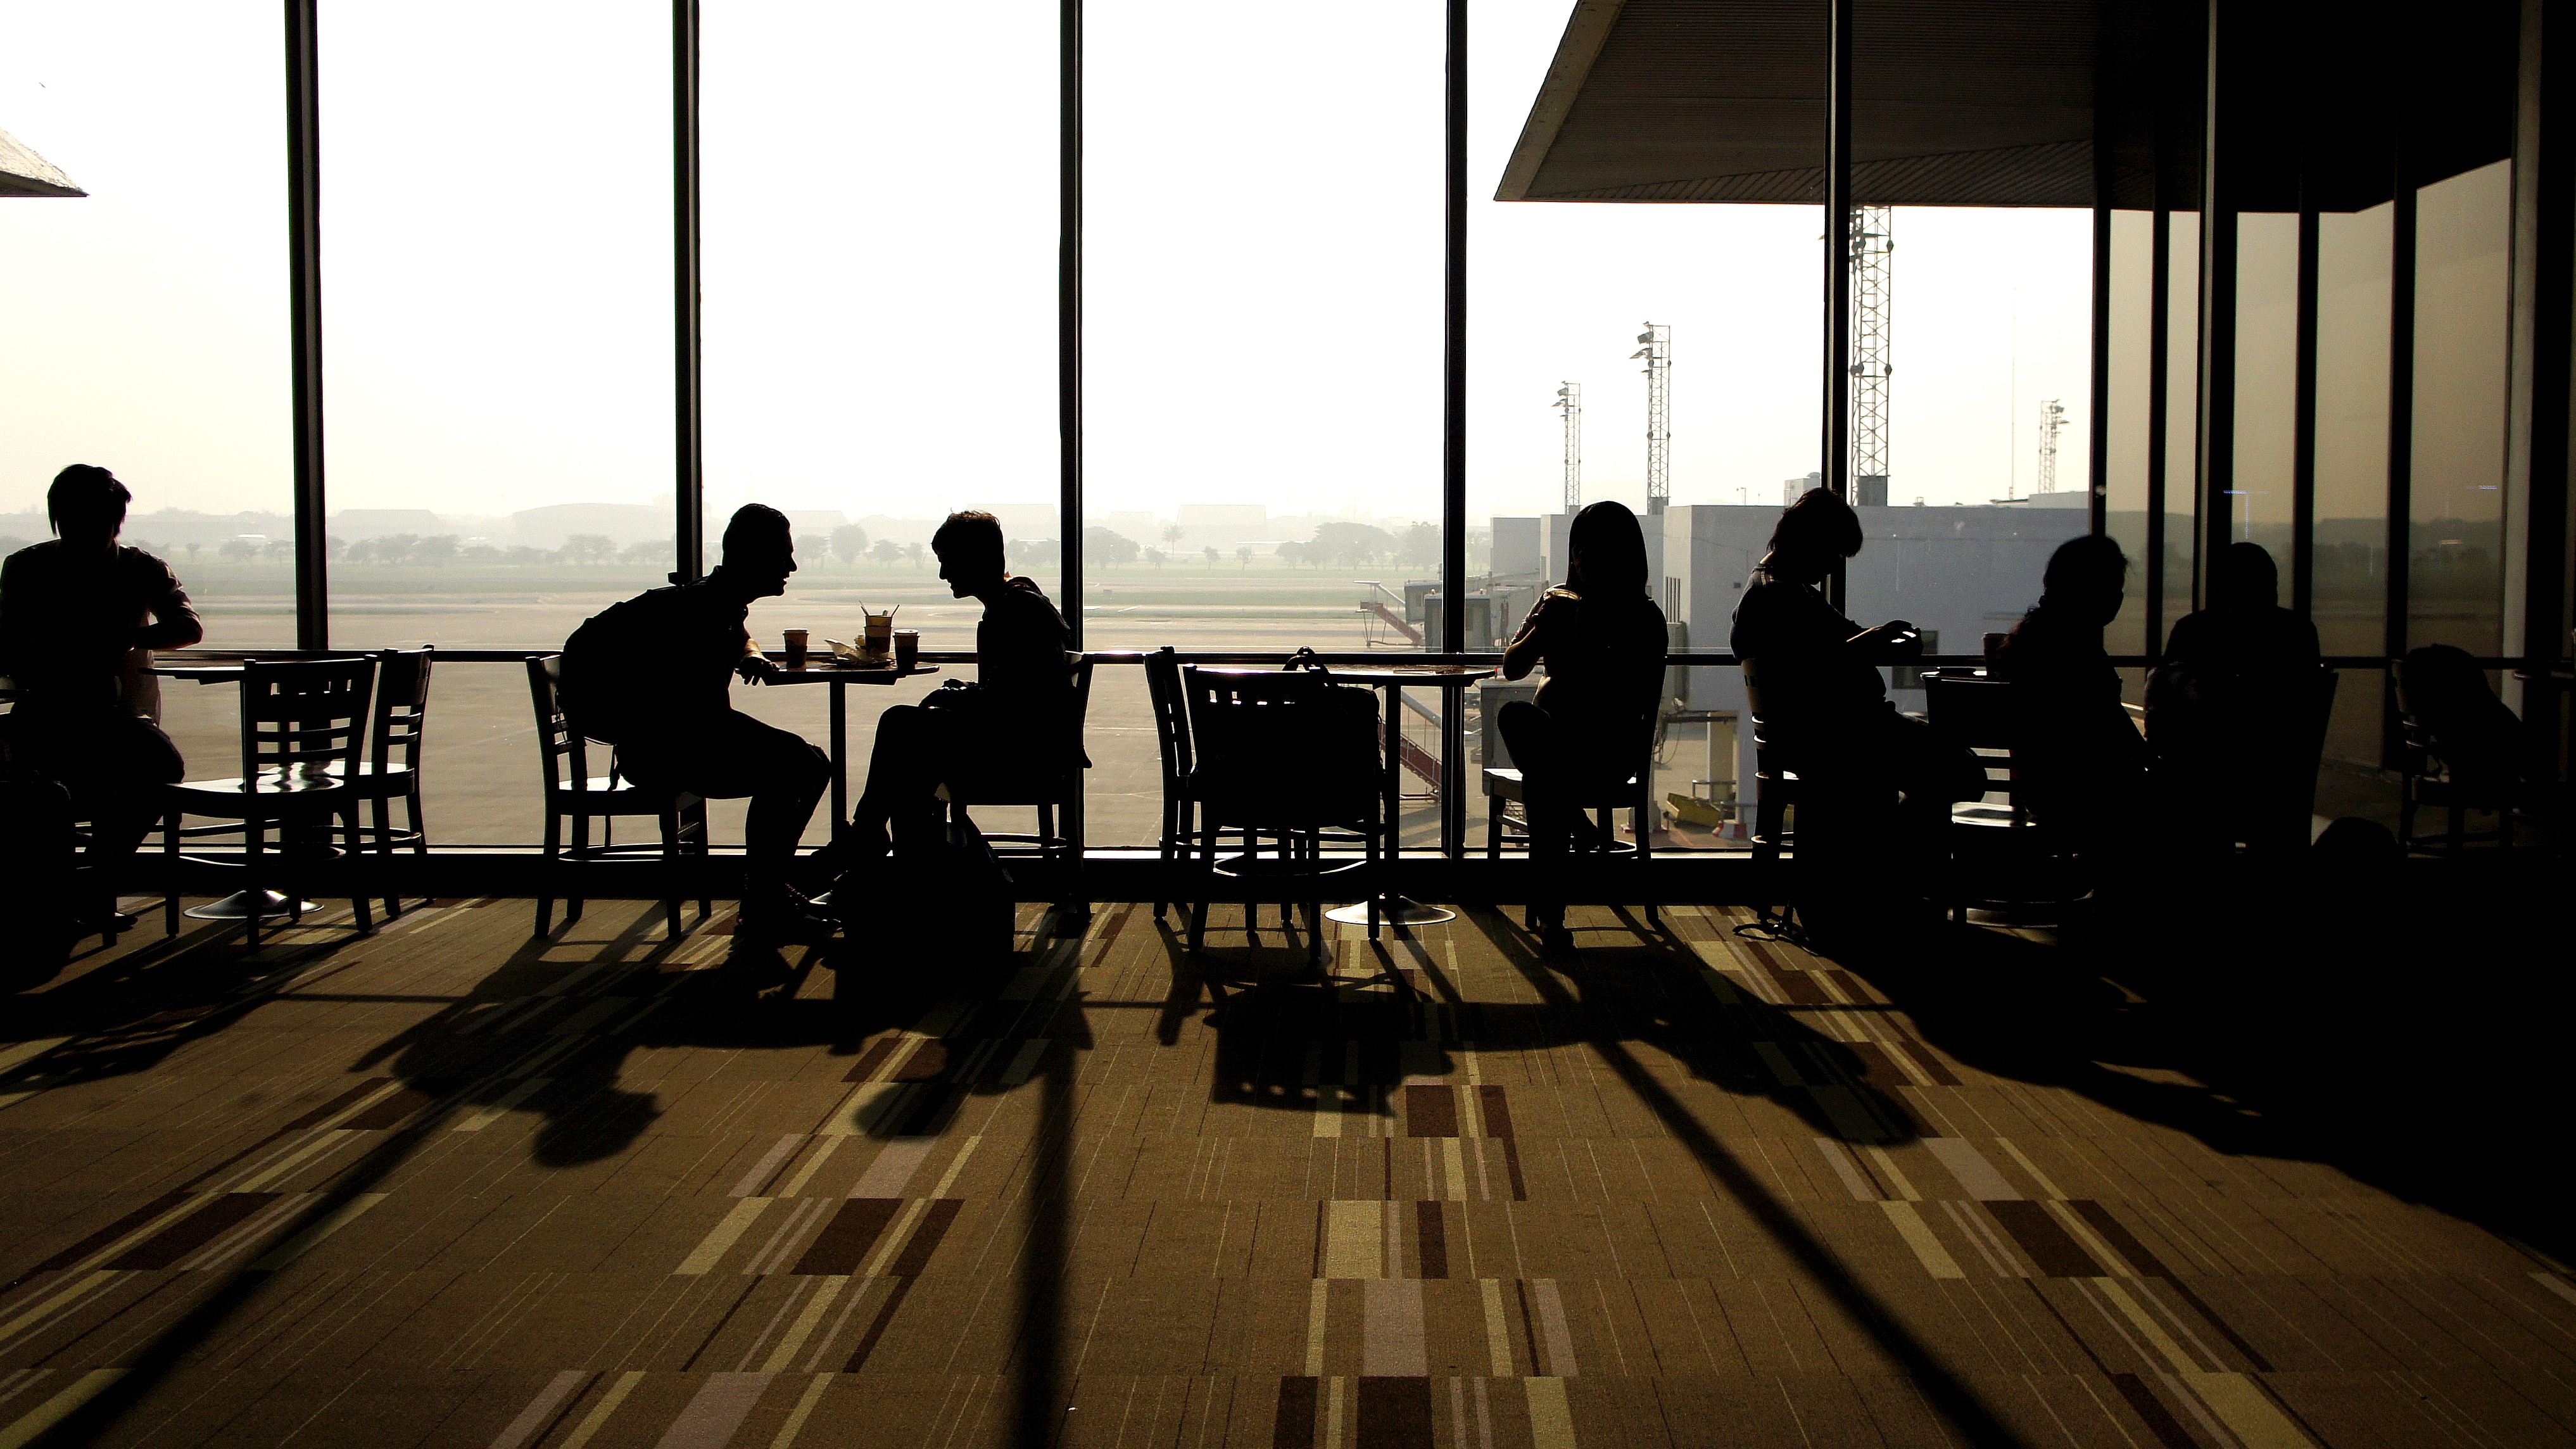
coffee shop, window, time, airport, travel, relax, shadow, talk, wait, chill, shape, sit and waiting, breakpoints, don muang